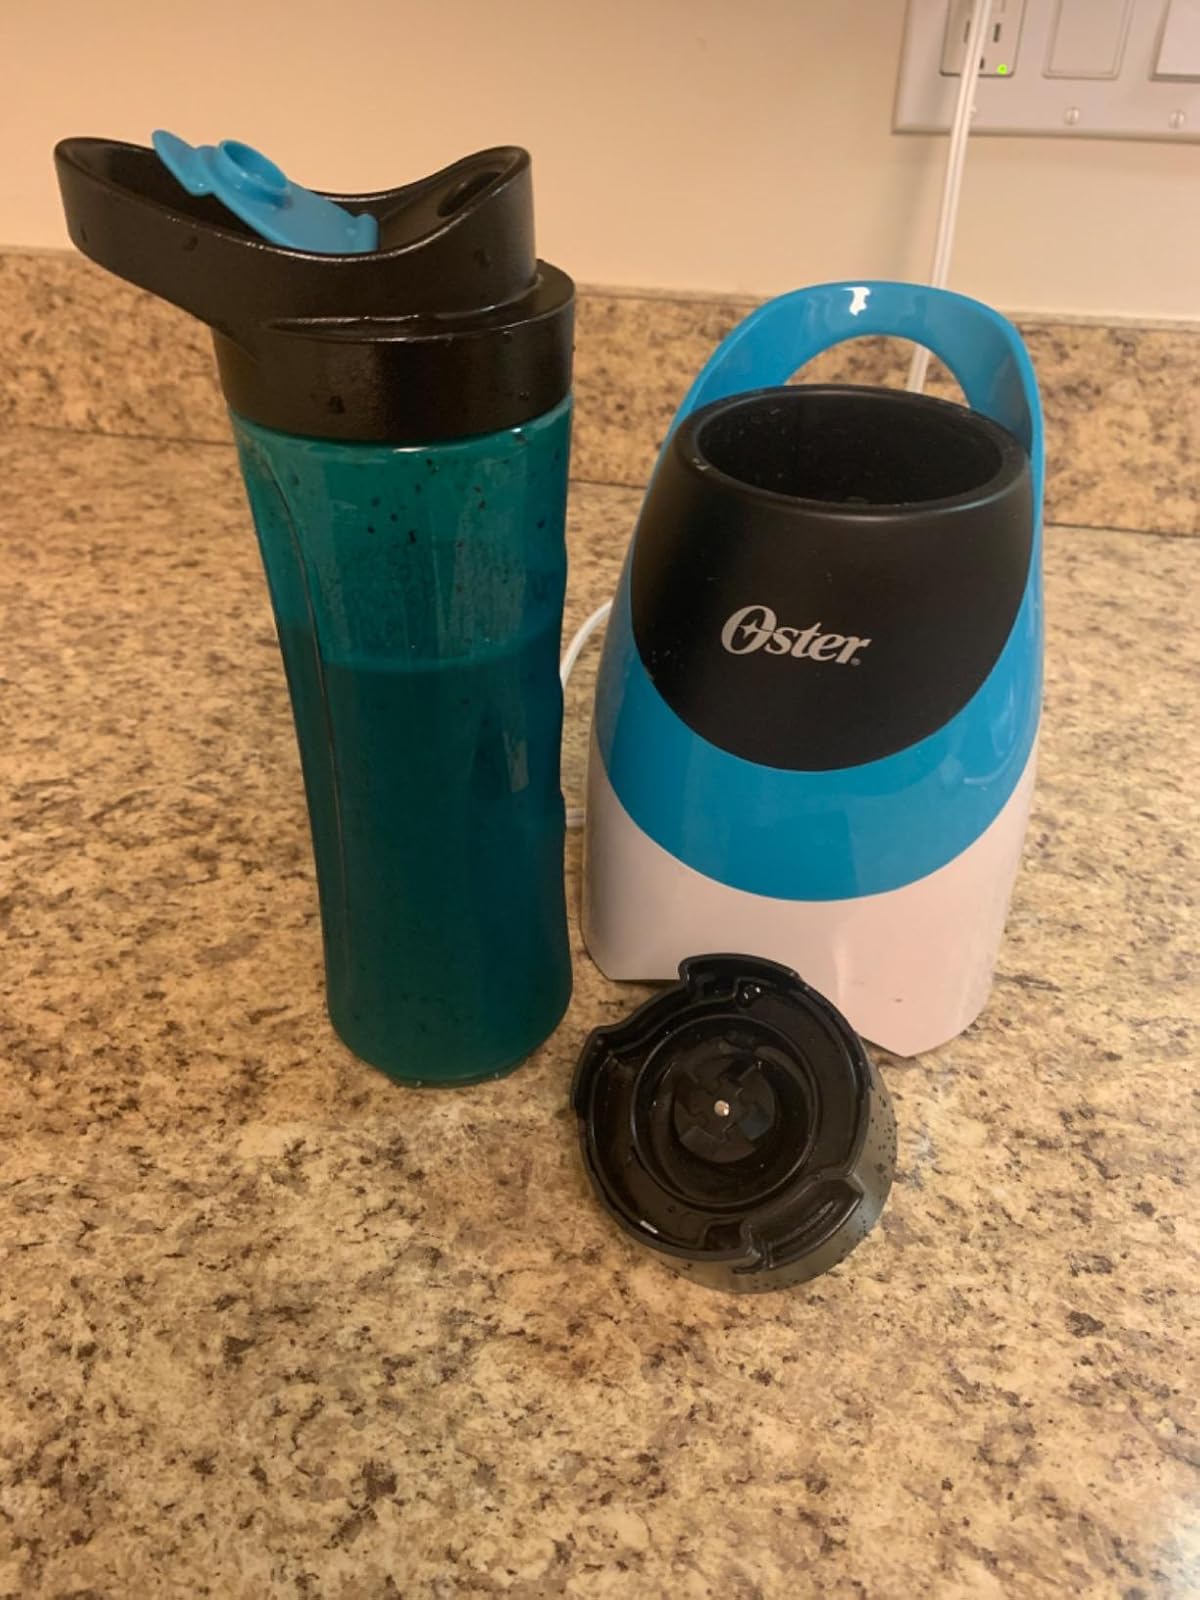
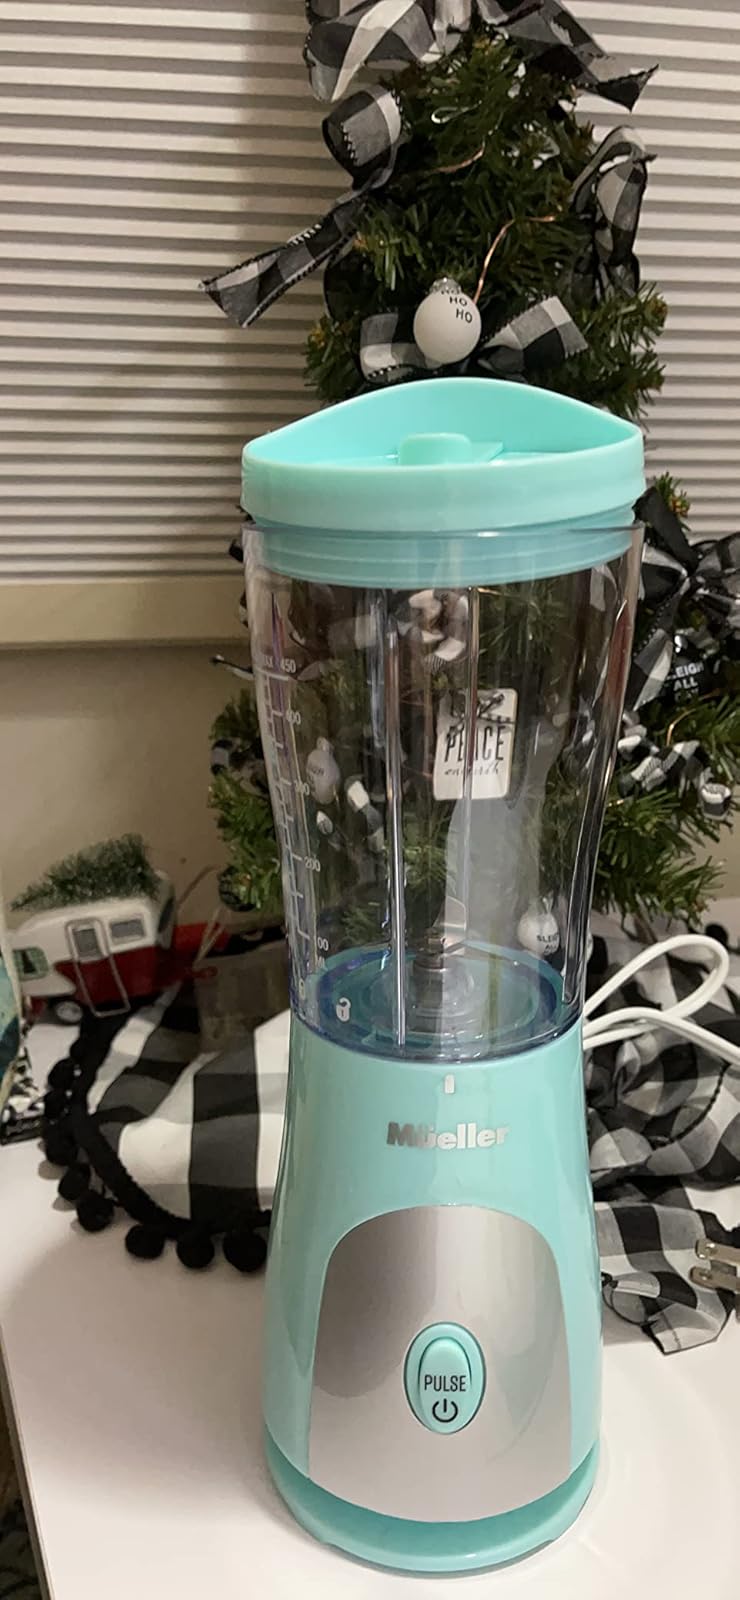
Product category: items_blender
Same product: no